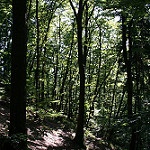
Label: forest